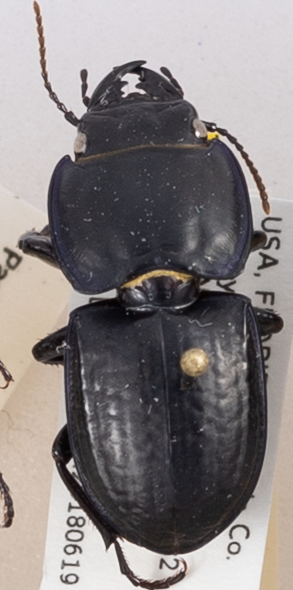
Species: Pasimachus sublaevis
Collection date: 2018-06-19
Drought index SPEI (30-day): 0.9
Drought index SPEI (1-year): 0.54
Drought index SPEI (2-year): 0.03